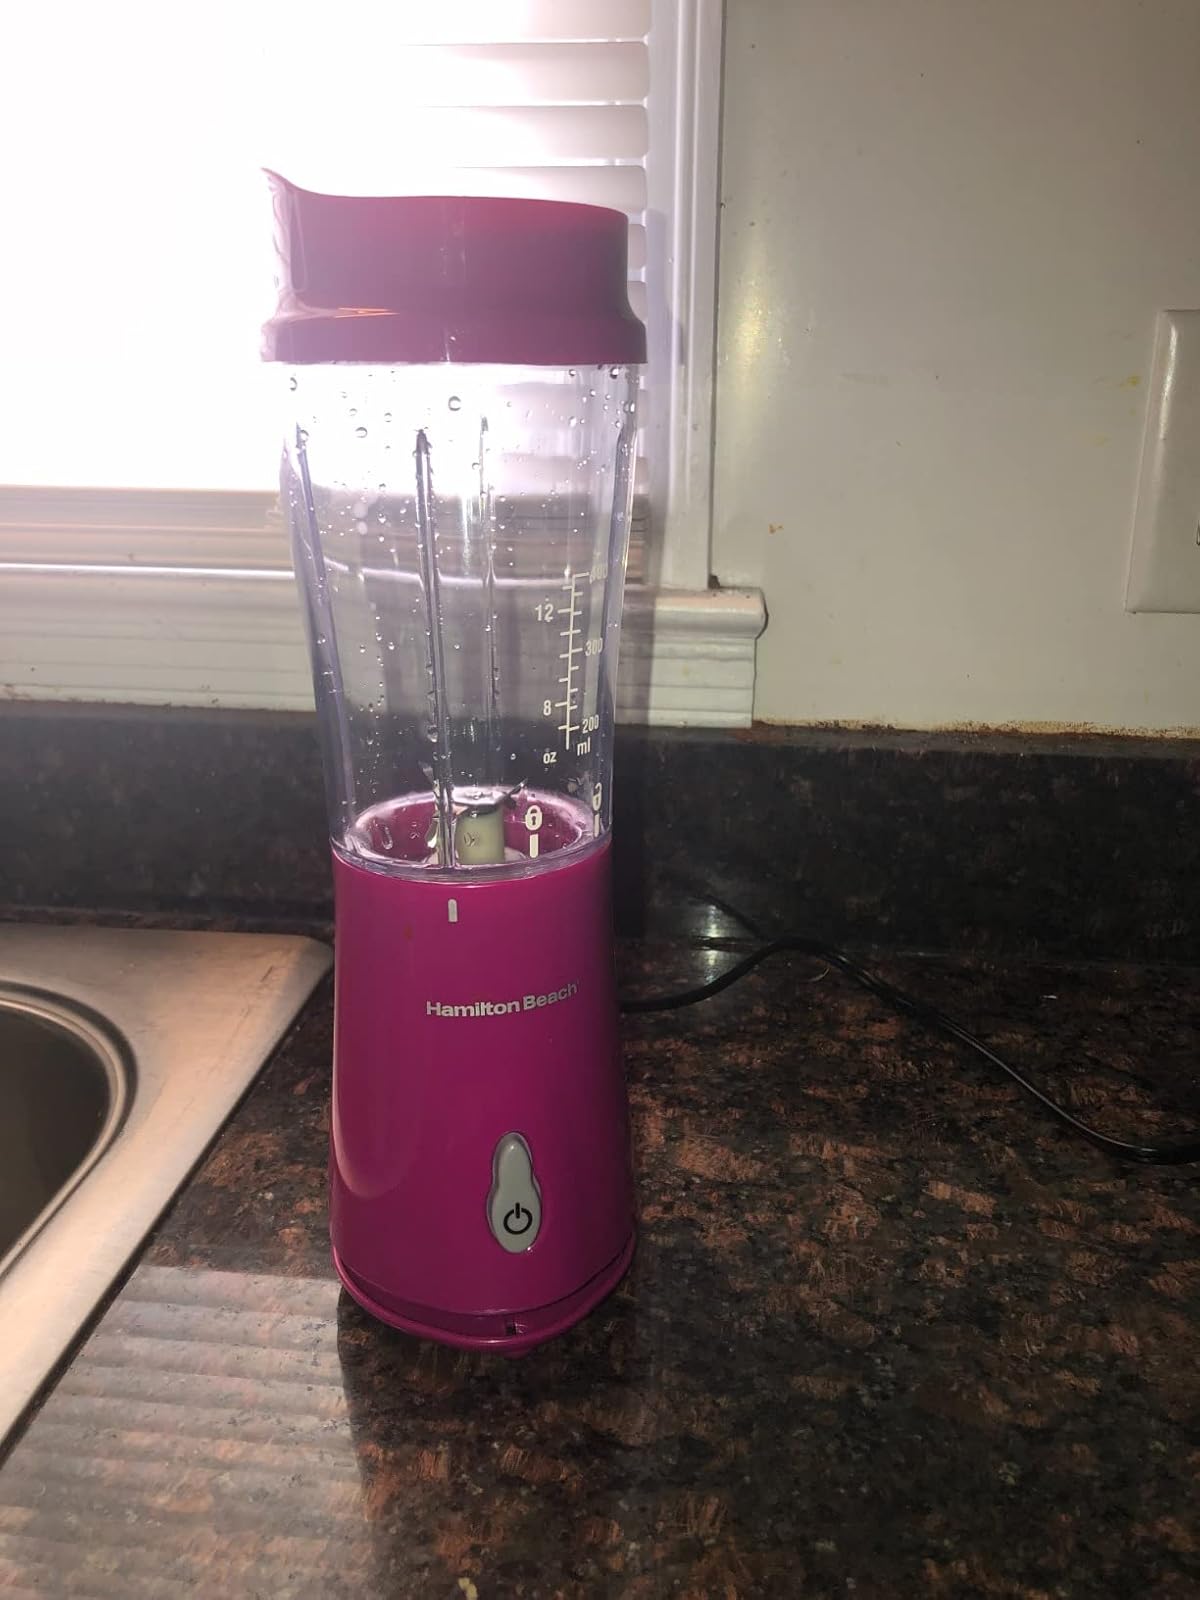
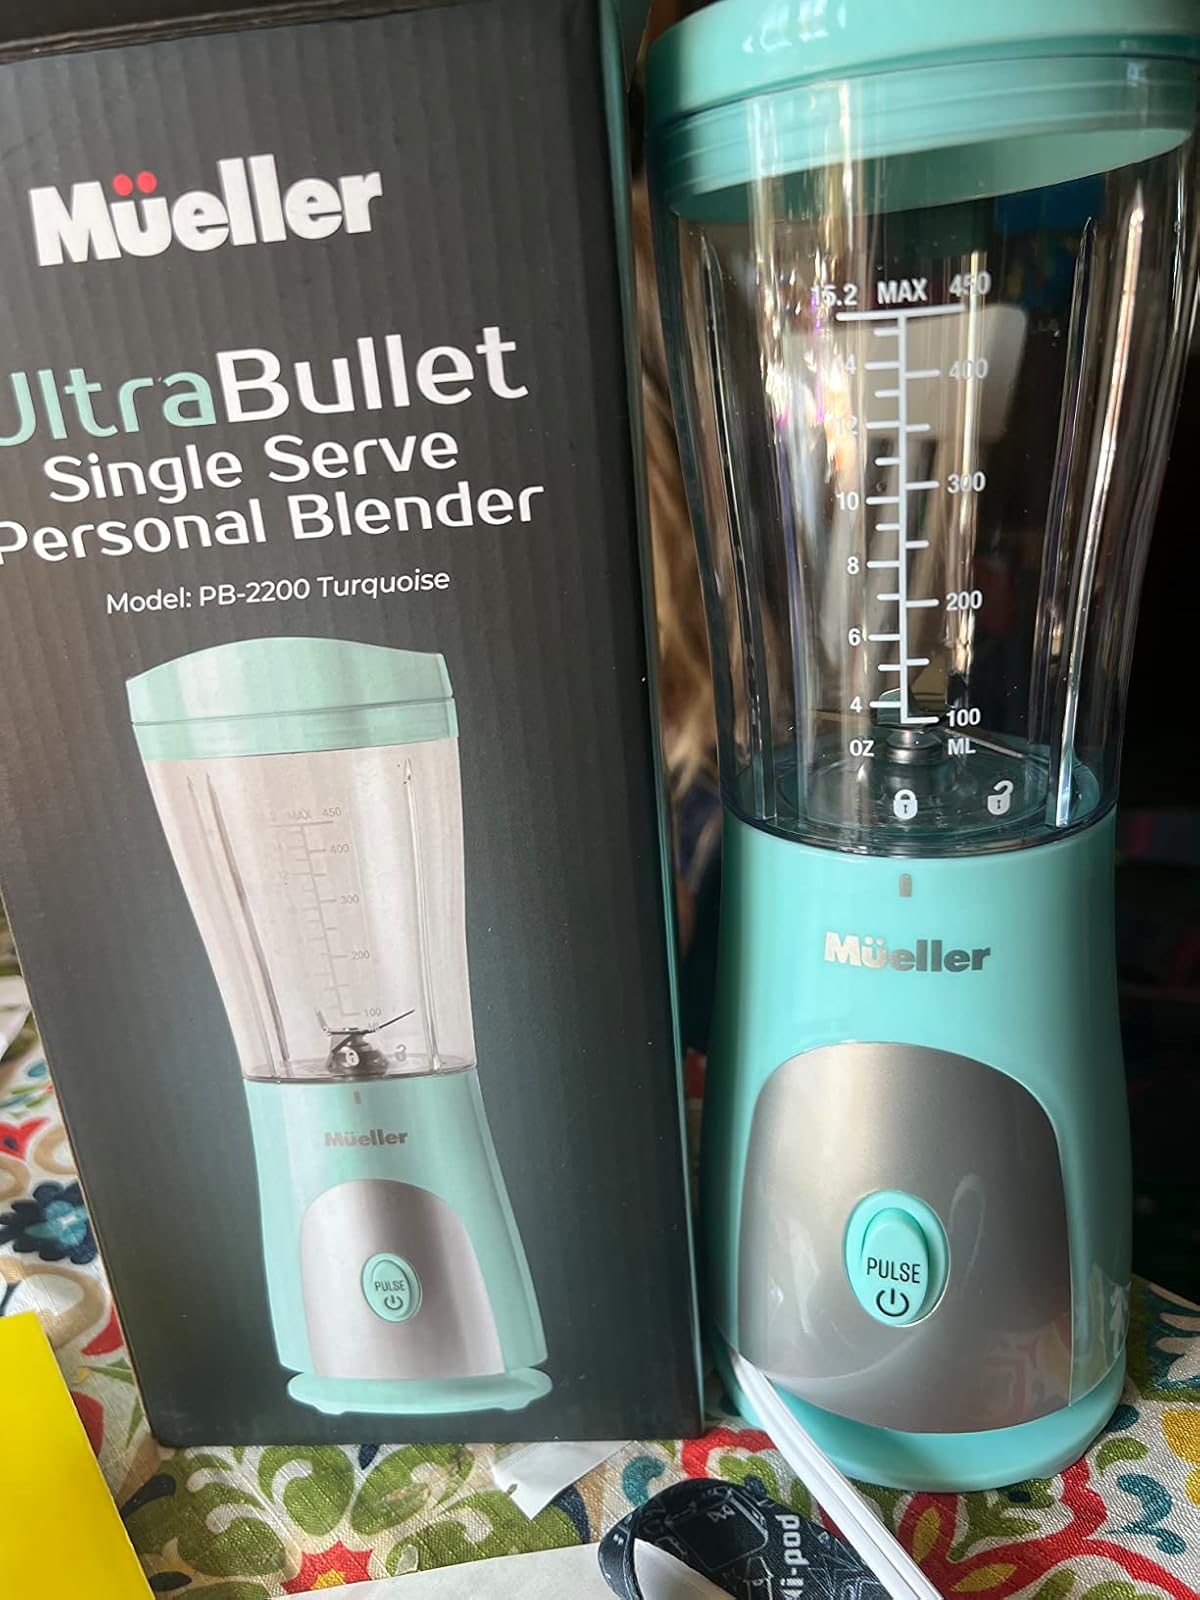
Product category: items_blender
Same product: no